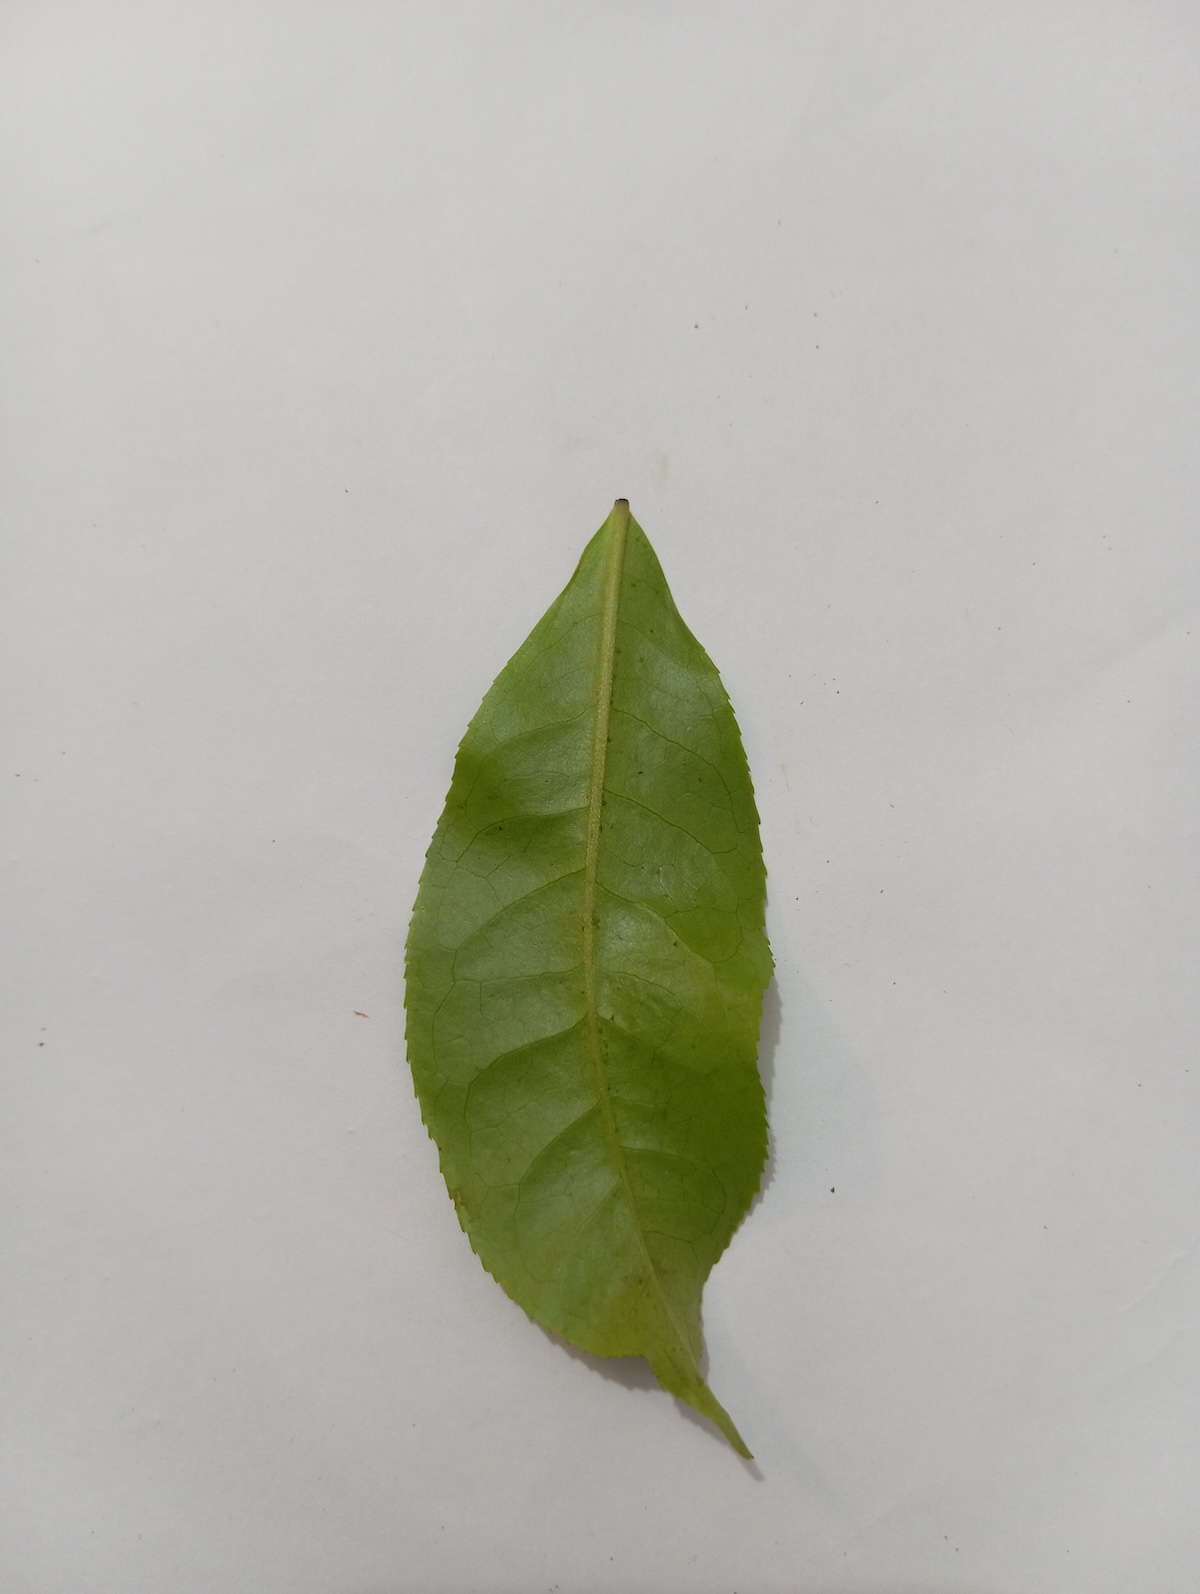
Label: Healthy leaf